Question: Please indicate a possible affordance area of the hold_book that can be used for holding
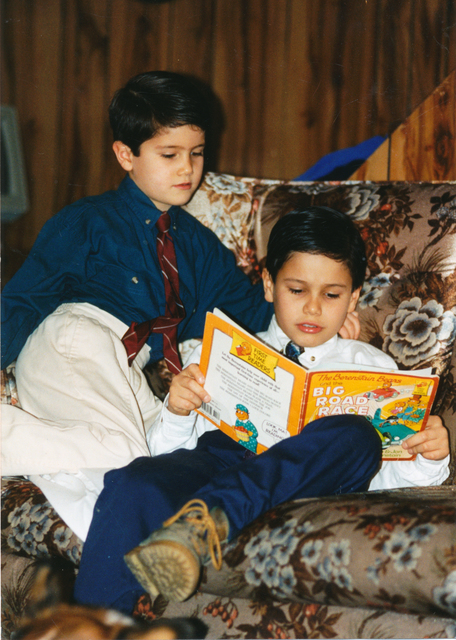
Answer: [183.789, 293.333, 440.632, 471.579]